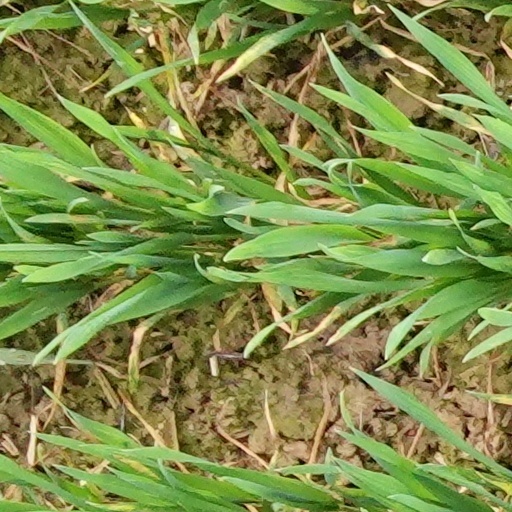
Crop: wheat